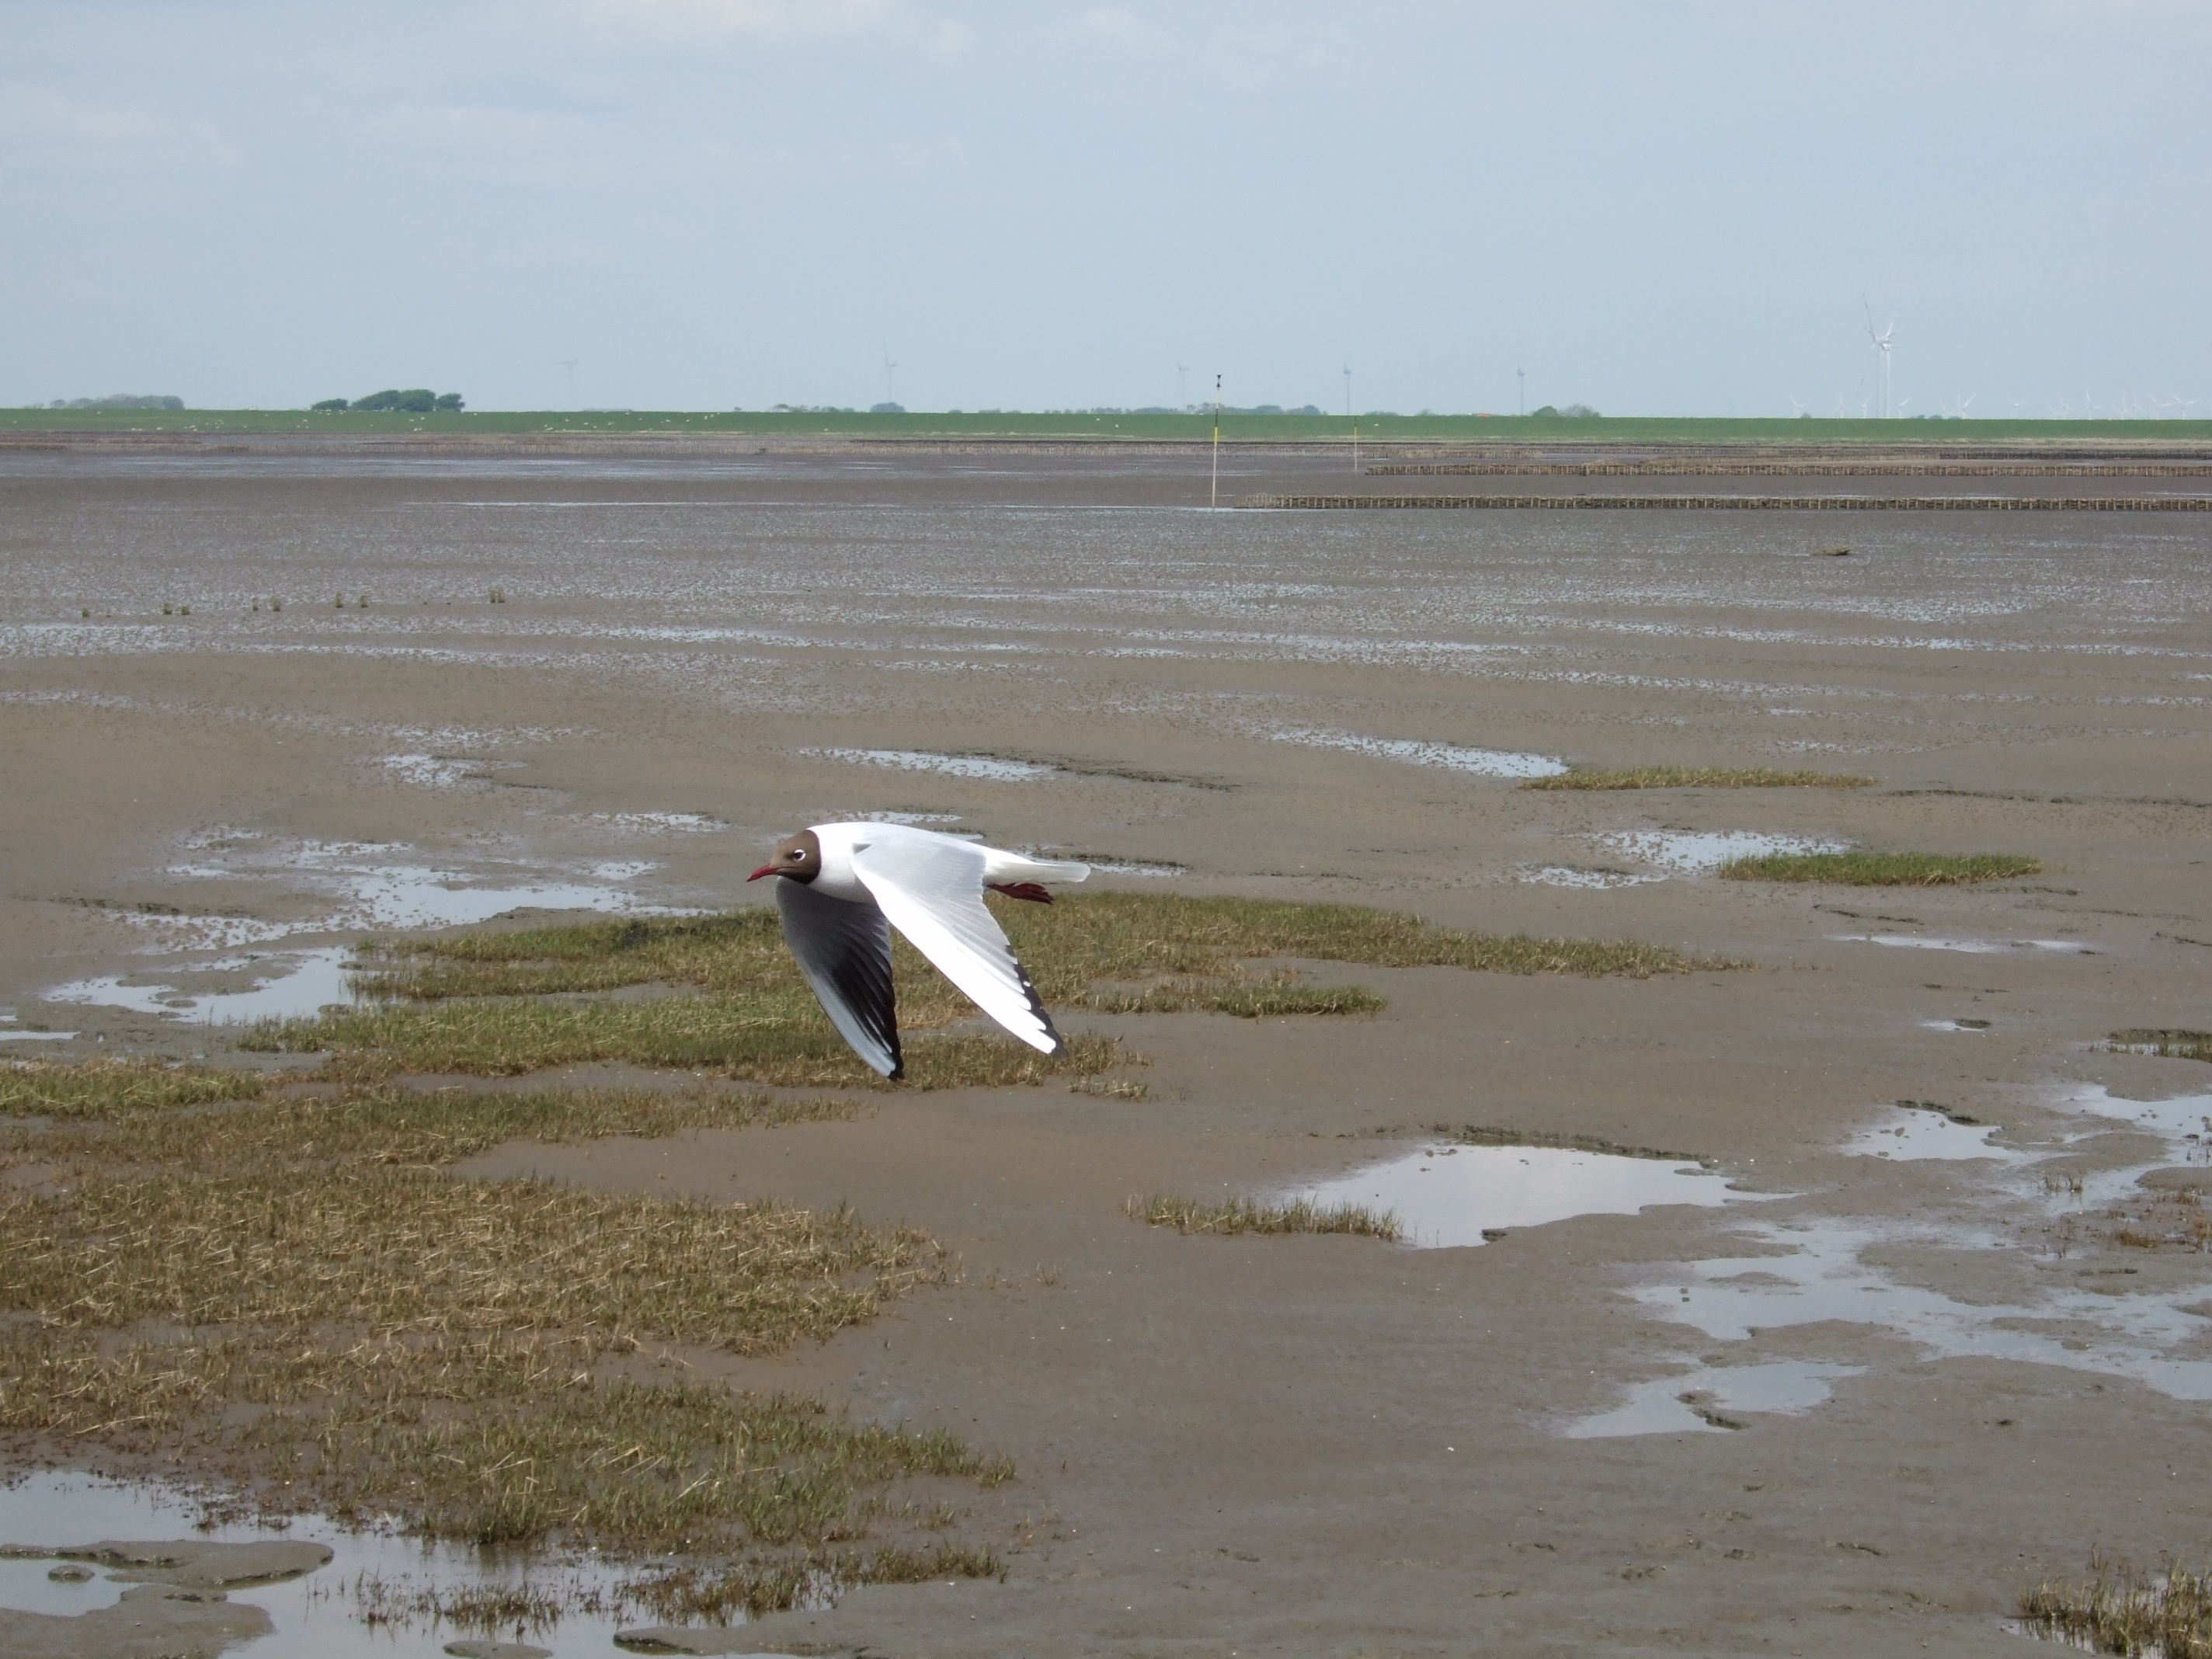
beach, sea, coast, sand, ocean, marsh, bird, shore, wave, seabird, seagull, wildlife, wetland, maritime, habitat, north sea, mudflat, natural environment